Greville MacDonald

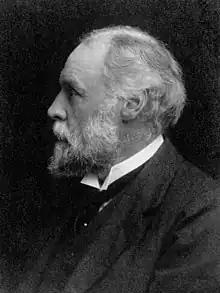
Greville MacDonald

Greville went to King's College School and then went to train at King's College Hospital. He briefly served as an assistant to Joseph Lister where his main responsibilities were to clean and sterilize surgical instruments. In 1885 MacDonald became Assistant Demonstrator of Anatomy at King's College. Despite suffering from partial deafness which degenerated with age, Greville became an ear, nose and throat doctor of some distinction, becoming President of the British Medical Association's nose division. He resided at 85 Harley Street and he retired from medical practice in 1904.